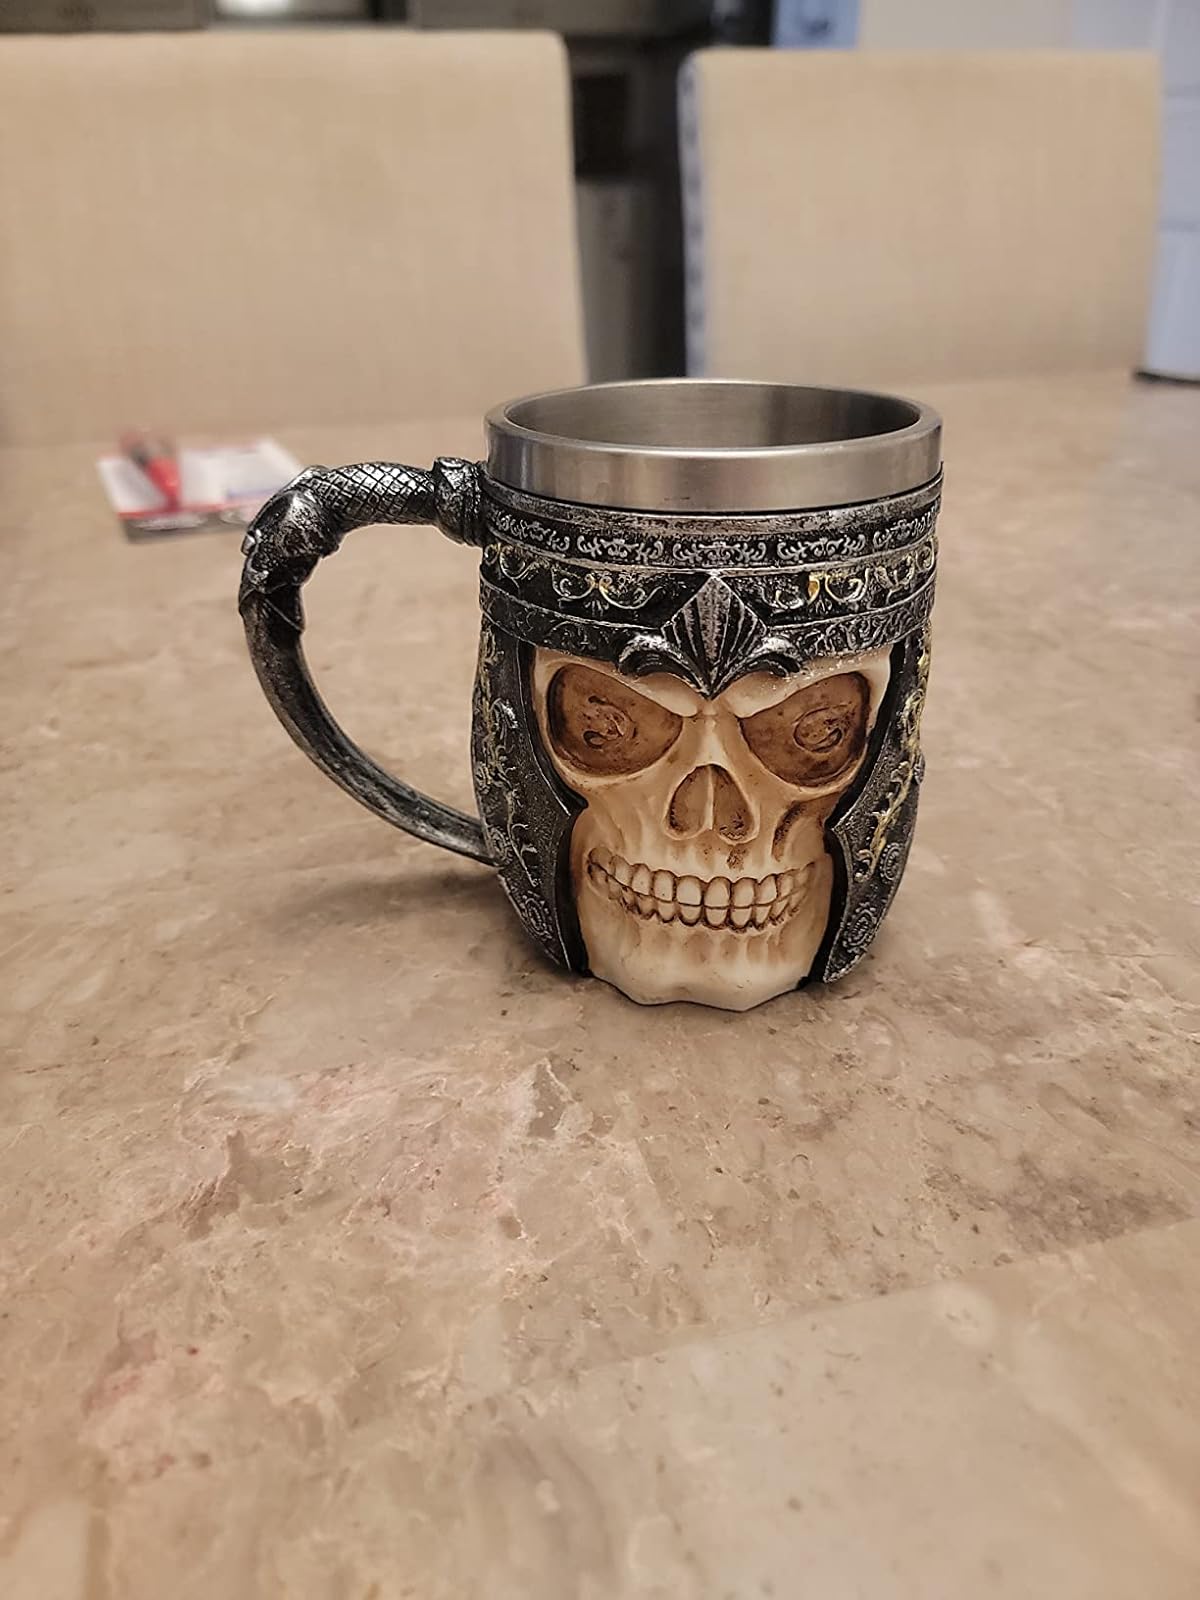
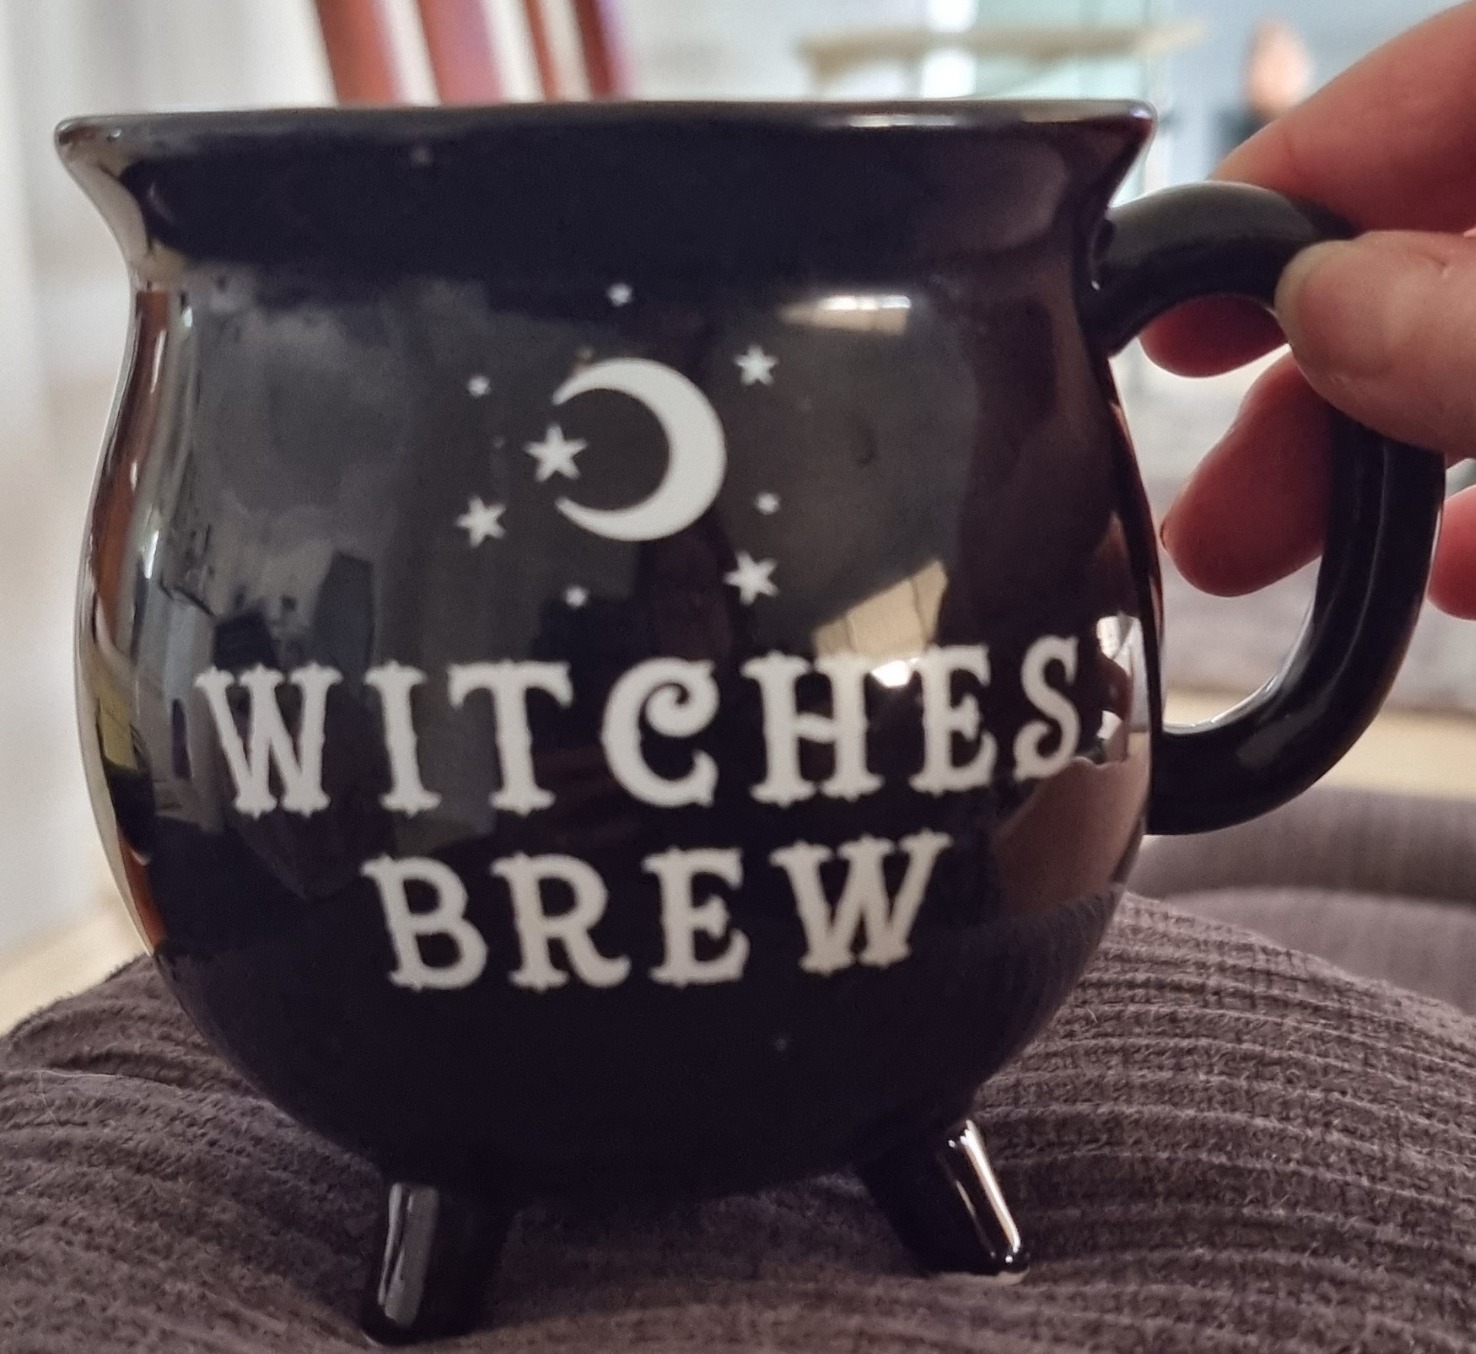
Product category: items_mug
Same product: no